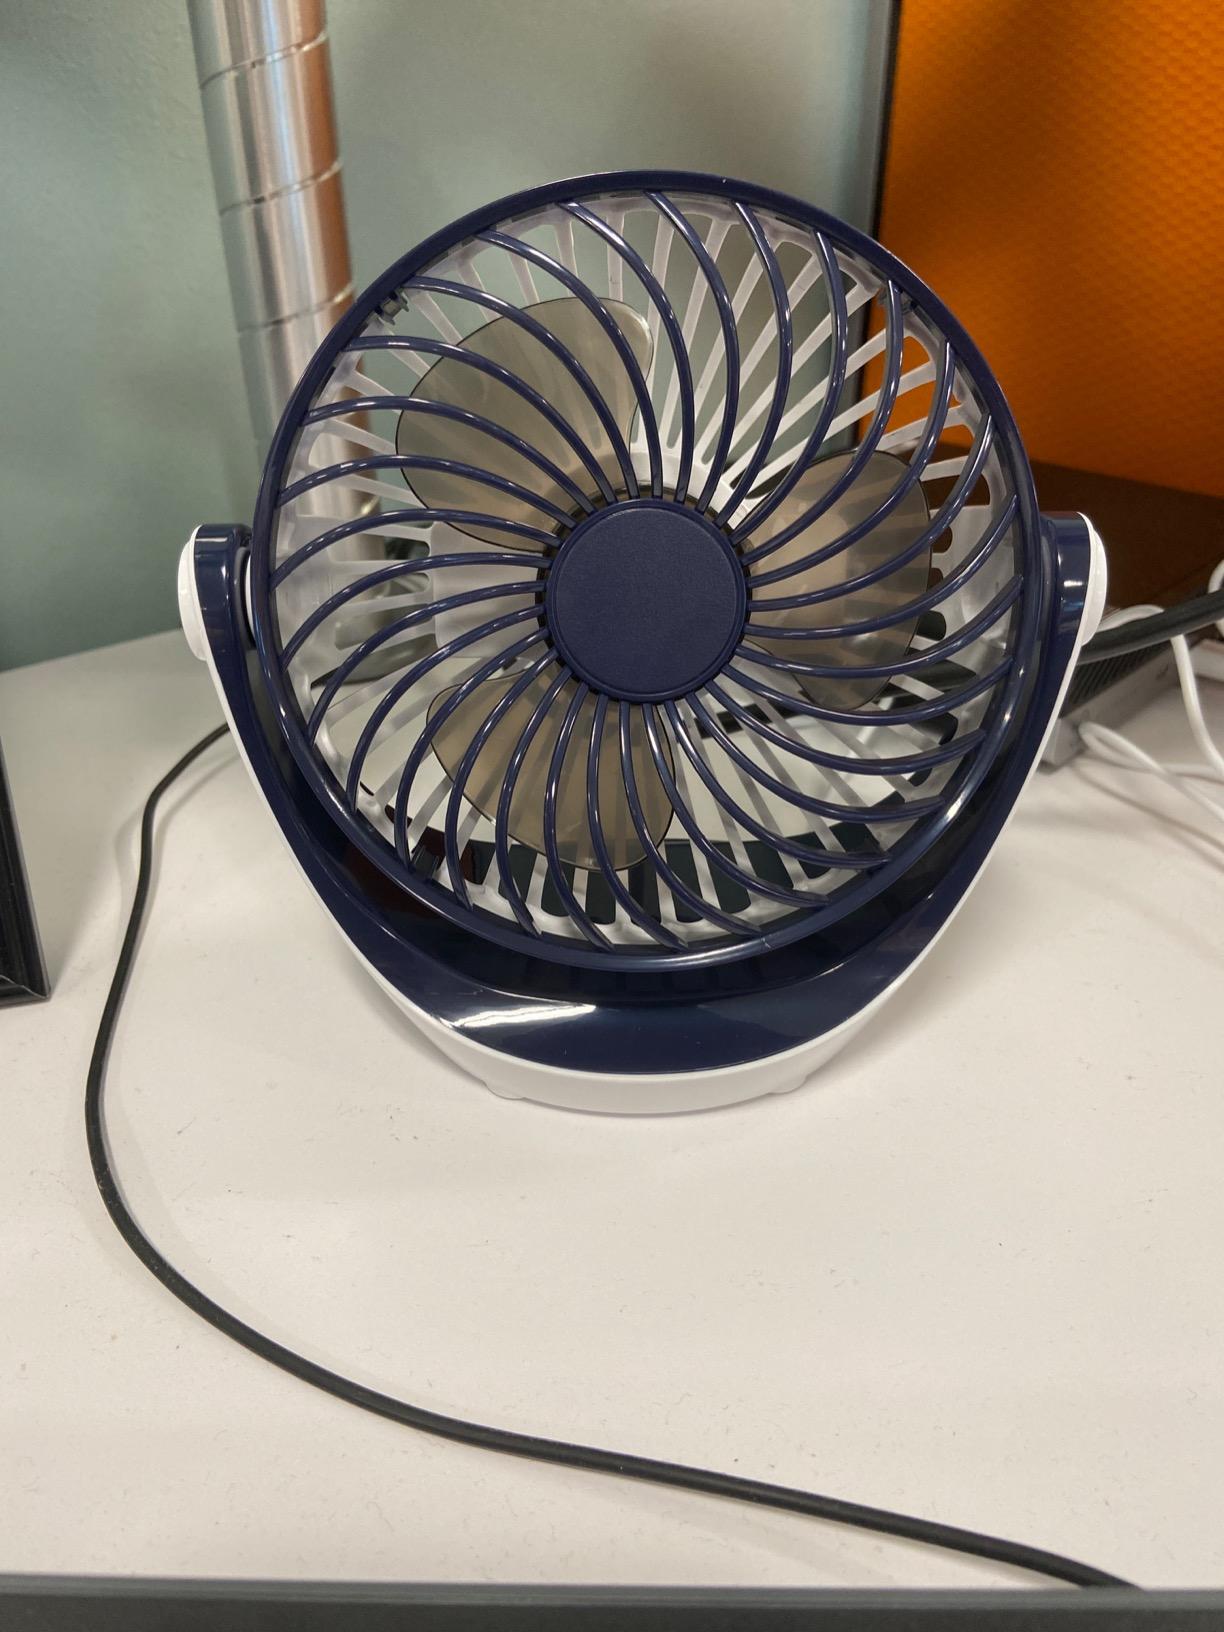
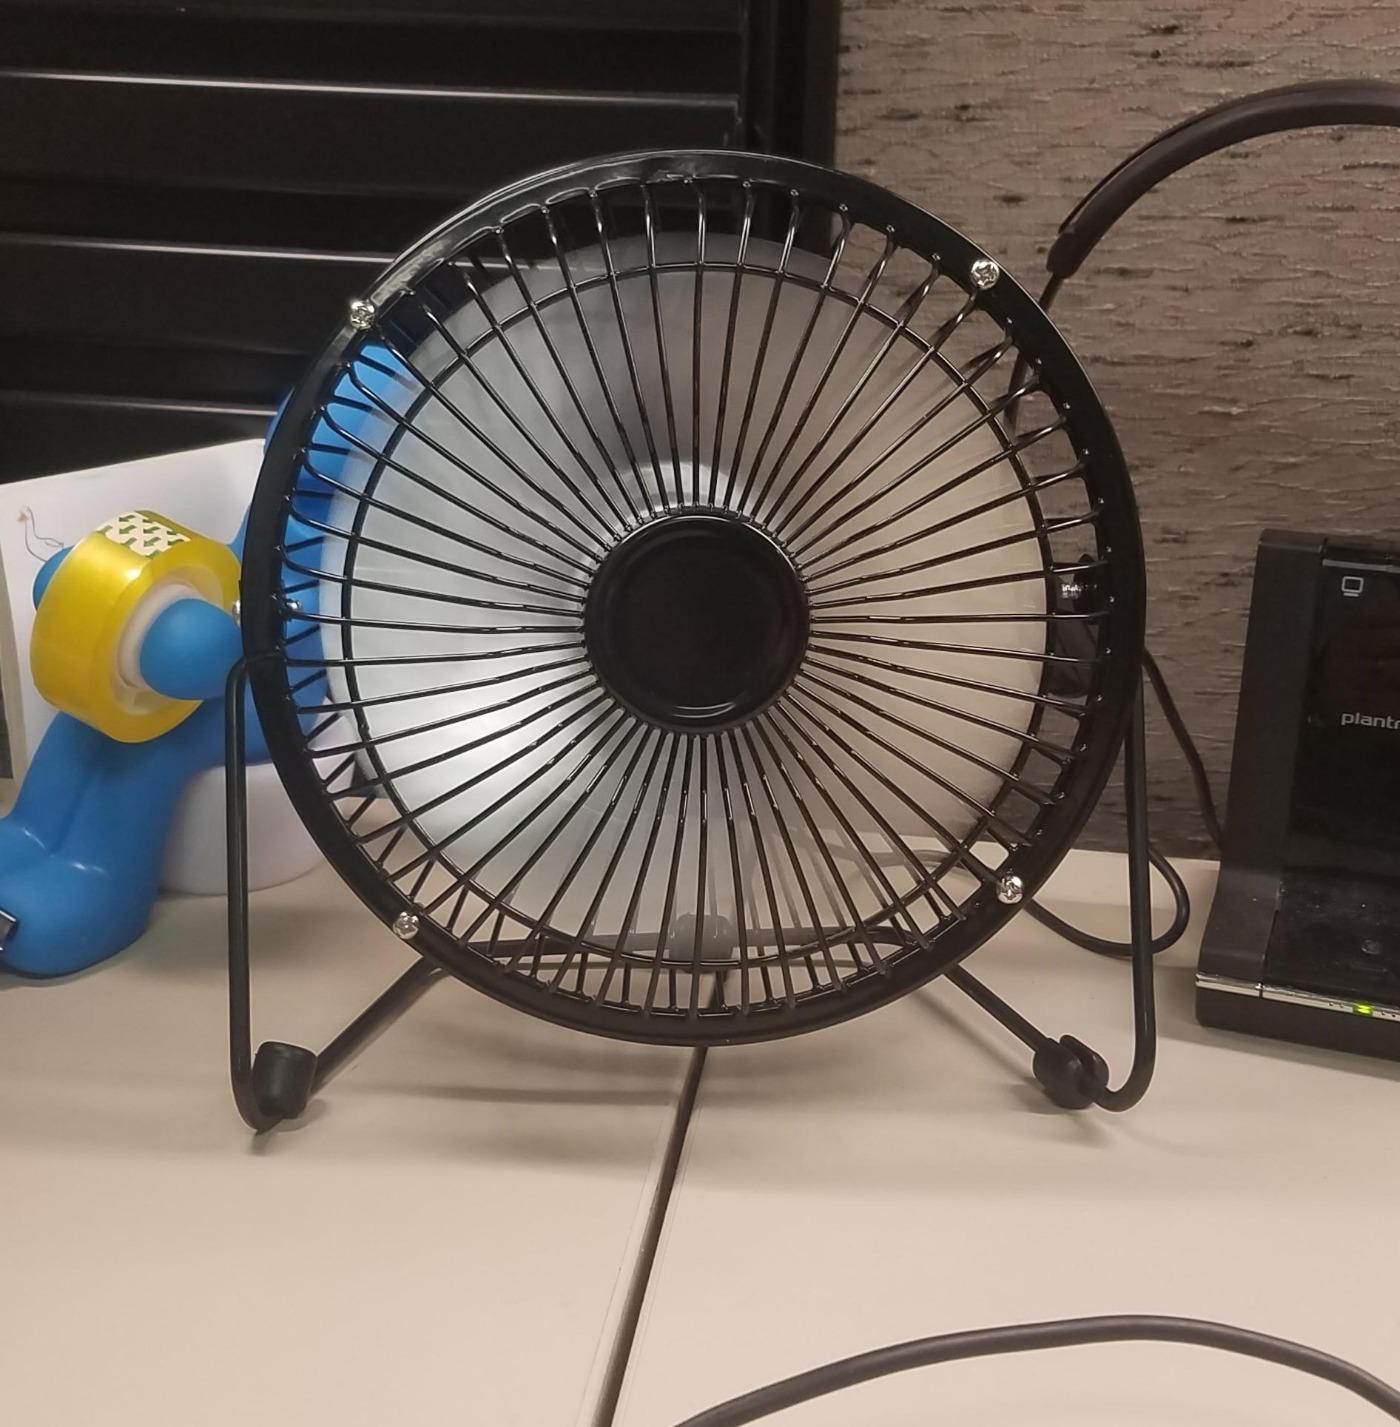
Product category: fan
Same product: no